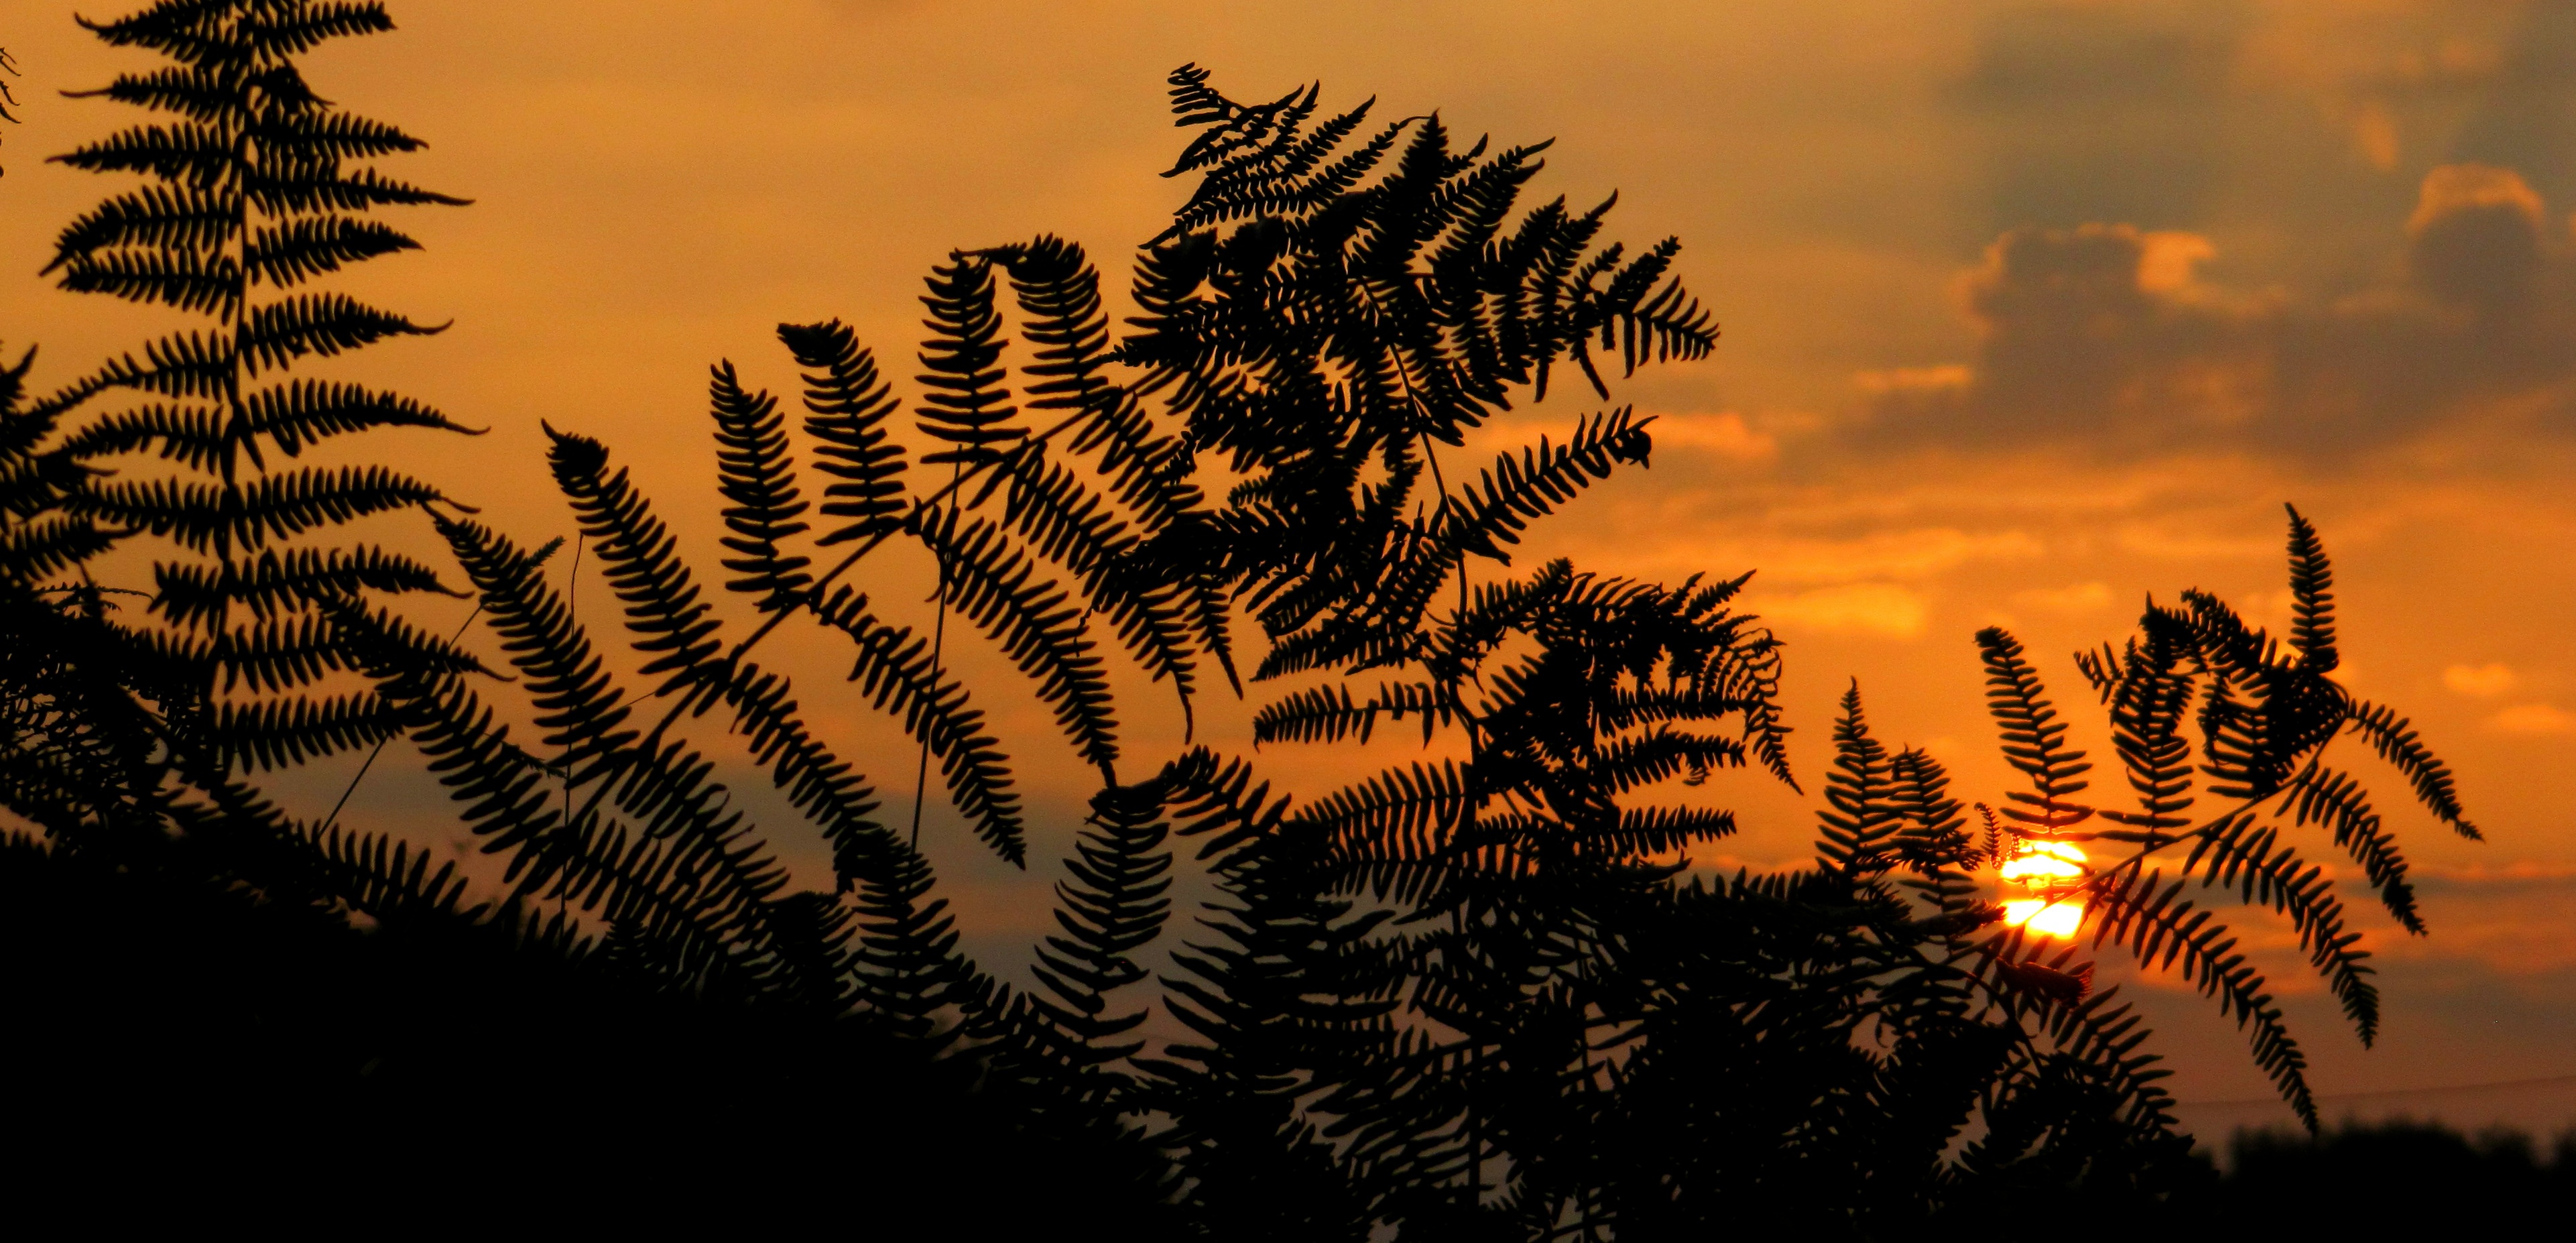
tree, nature, grass, horizon, branch, silhouette, cloud, plant, sky, sunrise, sunset, field, sunlight, morning, dawn, dusk, evening, savanna, fern, flowering plant, grass family, woody plant, land plant, arecales